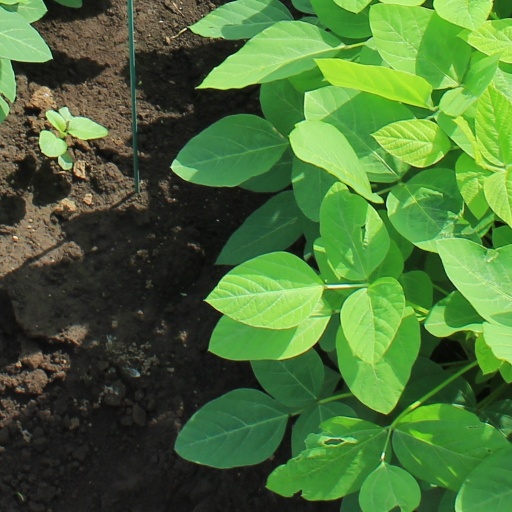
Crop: soybean